Middle Rhine Basin

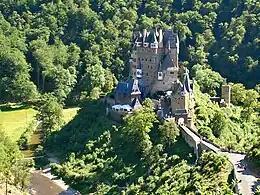
The Elzbach and Eltz Castle

This southwestern part of the Middle Rhine Basin is particularly striking due to its gently rolling hills. It is bounded by the river valleys of the Moselle (southeast) and Elz (southwest), which cut deeply into the hill country; its northwest border is partly formed by the Nette. This regions is mainly utilised for agriculture. The soils are considered particularly fertile. Towns in the Maifeld are Polch (seat of the Verbandsgemeinde of Maifeld in the county of Mayen-Koblenz, but strictly speaking in the Pellenz) and Münstermaifeld.